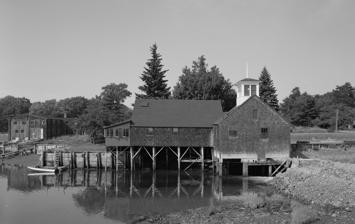
Building: Perkins Tide Mill
Country: United States of America
Year built: 1749
United States historic place Perkins Tide Mill Formerly listed on the U.S. National Register of Historic Places Show map of Maine Show map of the United States Location Mill Lane, Kennebunkport, Maine Coordinates 43°22′1″N 70°28′28″W / 43.36694°N 70.47444°W / 43.36694; -70.47444 Area 1 acre (0.40 ha) Built 1749 NRHP reference No. 73000160 Significant dates Added to NRHP September 7, 1973 Removed from NRHP March 21, 2023 The Perkins Tide Mill was one of the last surviving 18th-century tide mills in the United States.  Located on Mill Lane in Kennebunkport , Maine , it was built in 1749 and operated until 1939.  It was destroyed by an arsonist in 1994.  Listed on the National Register of Historic Places in 1973, the property's present owners, the Kennebunkport Conservation Trust, are contemplating construction of a replica. Description and history The Perkins Tide Mill was located on the north side of Kennebunkport village, on the northeast shore of Mill Stream, a tidal arm of the Kennebunk River .  Its main building was an L-shaped wood-frame structure, set on wooden pilings and a rubblestone foundation.  It had a cross-gabled roof, and was finished in wooden shingles.  The mill interior housed a wide variety of equipment related to the history of its operation as a grist mill, including a waterwheel, grindstones, and gears and shafts.  A dam, still partially in evidence, extended across Mill Stream, with a sluiceway near the building. The mill was built in 1749, and was successively adapted to new technologies until 1939, when it ceased operations.  Its original grindstone was imported from England, and the dam was originally granite with pine posts.  A new grindstone was imported from France in 1866, and the dam was rebuilt in 1963, with most of the old structure retained under the new. The mill building was destroyed by an arsonist in 1994.  In 2006 the property was acquired by the Kennebunkport Conservation Trust, a local historic preservation organization.  It is presently working on plans to reconstruct the mill, using timbers from period structures and parts from antique mills. See also National Register of Historic Places listings in York County, Maine References